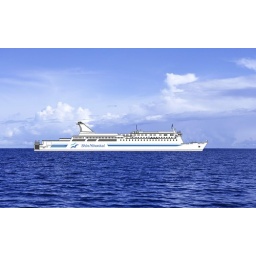
A ship spotted in Batangas......